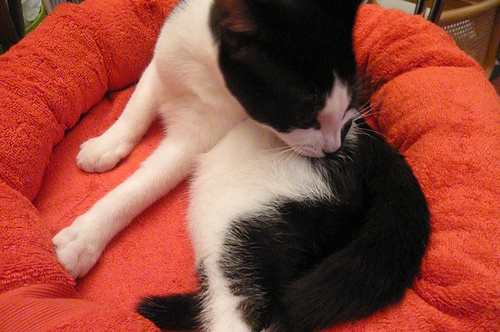
A cat laying on top of a large cat bed.
a cat is grooming itself on a small pillow
A cat laying in a pet bed grooming itself.
A black and white cat is laying in a bed.
A cat laying in his bed with his head on his back.